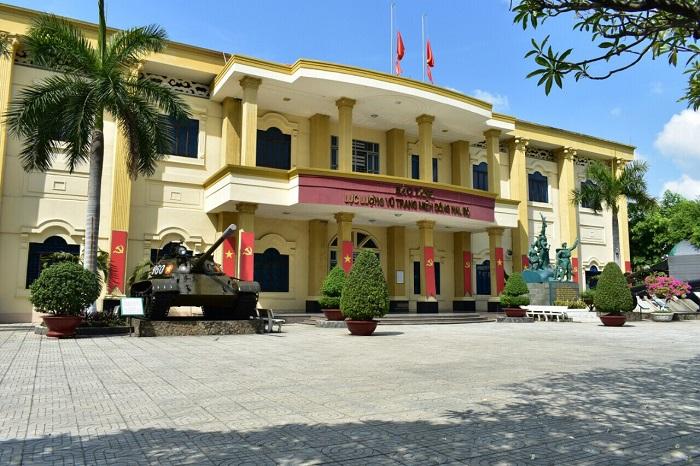
có những chậu cây xanh xuất hiện ở phía trước của toà nhà